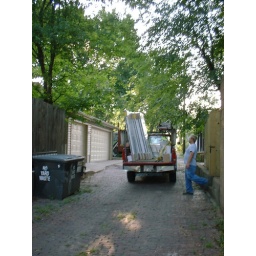
window truck in alley